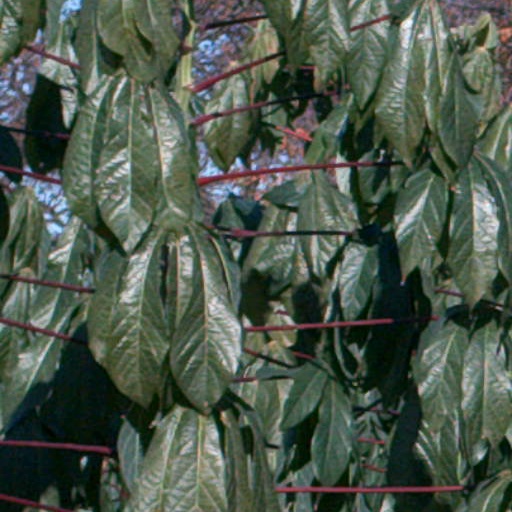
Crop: cassava